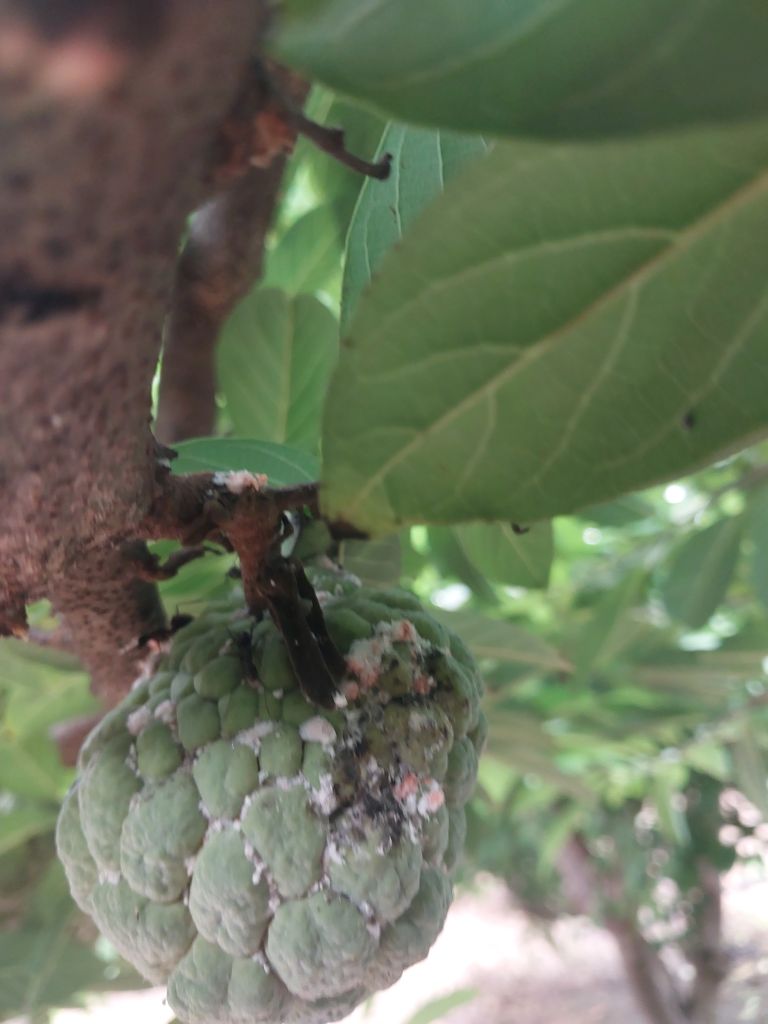
Disease label: Mealy Bug